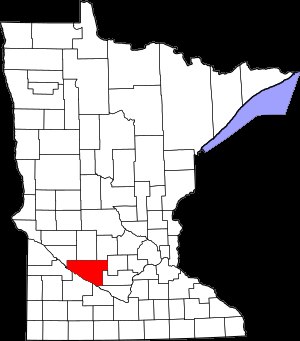
Renville County (Minnesota)
Renville Countys placering i Minnesota
Renville County er et county i den amerikanske delstat Minnesota. Renville County ligger i den sydvestlige del af staten og grænser op til Kandiyohi County i nord, Meeker County i nordøst, McLeod County i øst, Sibley County i sydøst, Nicollet County i syd, Brown County og Redwood County i sydvest, Yellow Medicine County i vest og mod Chippewa County i nordvest.